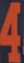
Number: 4